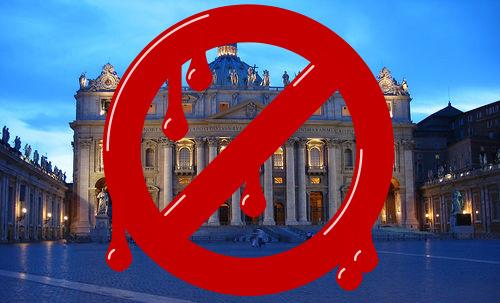
Weather: cloudy or overcast